Catherine Wheels Theatre Company

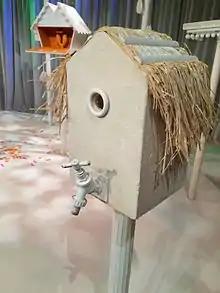
Set from "White", 2010. Design by Shona Reppe.

Other productions include "Caged", "Pobby and Dingan" (TMA 2010 award winner for Best Show for Children and Young People), "The Book of Beasts", "Something Wicked This Way Comes" (with National Theatre of Scotland), "The Ballad of Pondlife McGurk", "Hansel and Gretel", "Kes", "The Lion of Kabul", "The Book of Beasts", "Cyrano", "Snow Baby", "The Story of the Little Gentleman" and "The Voice Thief".